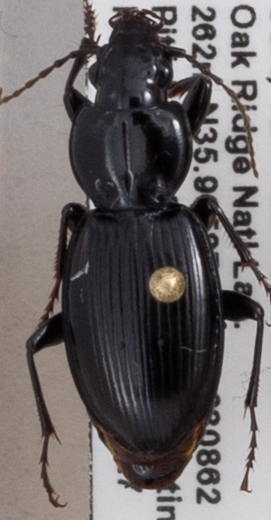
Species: Cyclotrachelus fucatus
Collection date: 2020-05-27
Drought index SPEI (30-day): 0.566
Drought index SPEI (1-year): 2.09
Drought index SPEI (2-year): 2.09